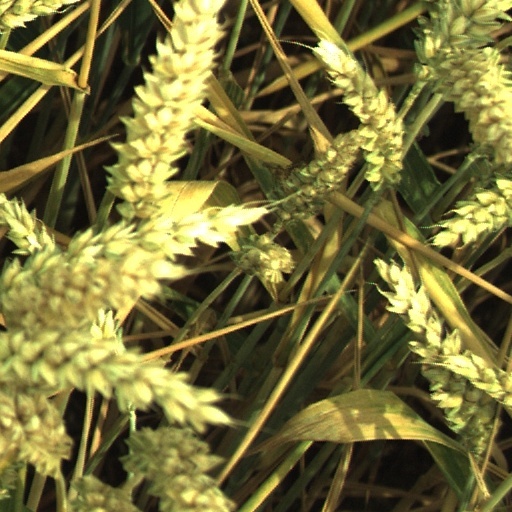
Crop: wheat